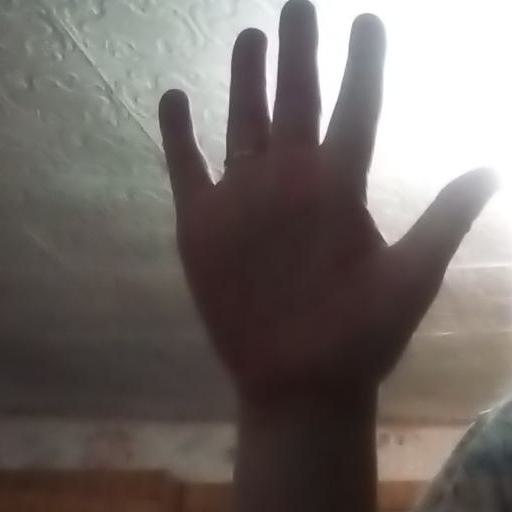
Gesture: palm